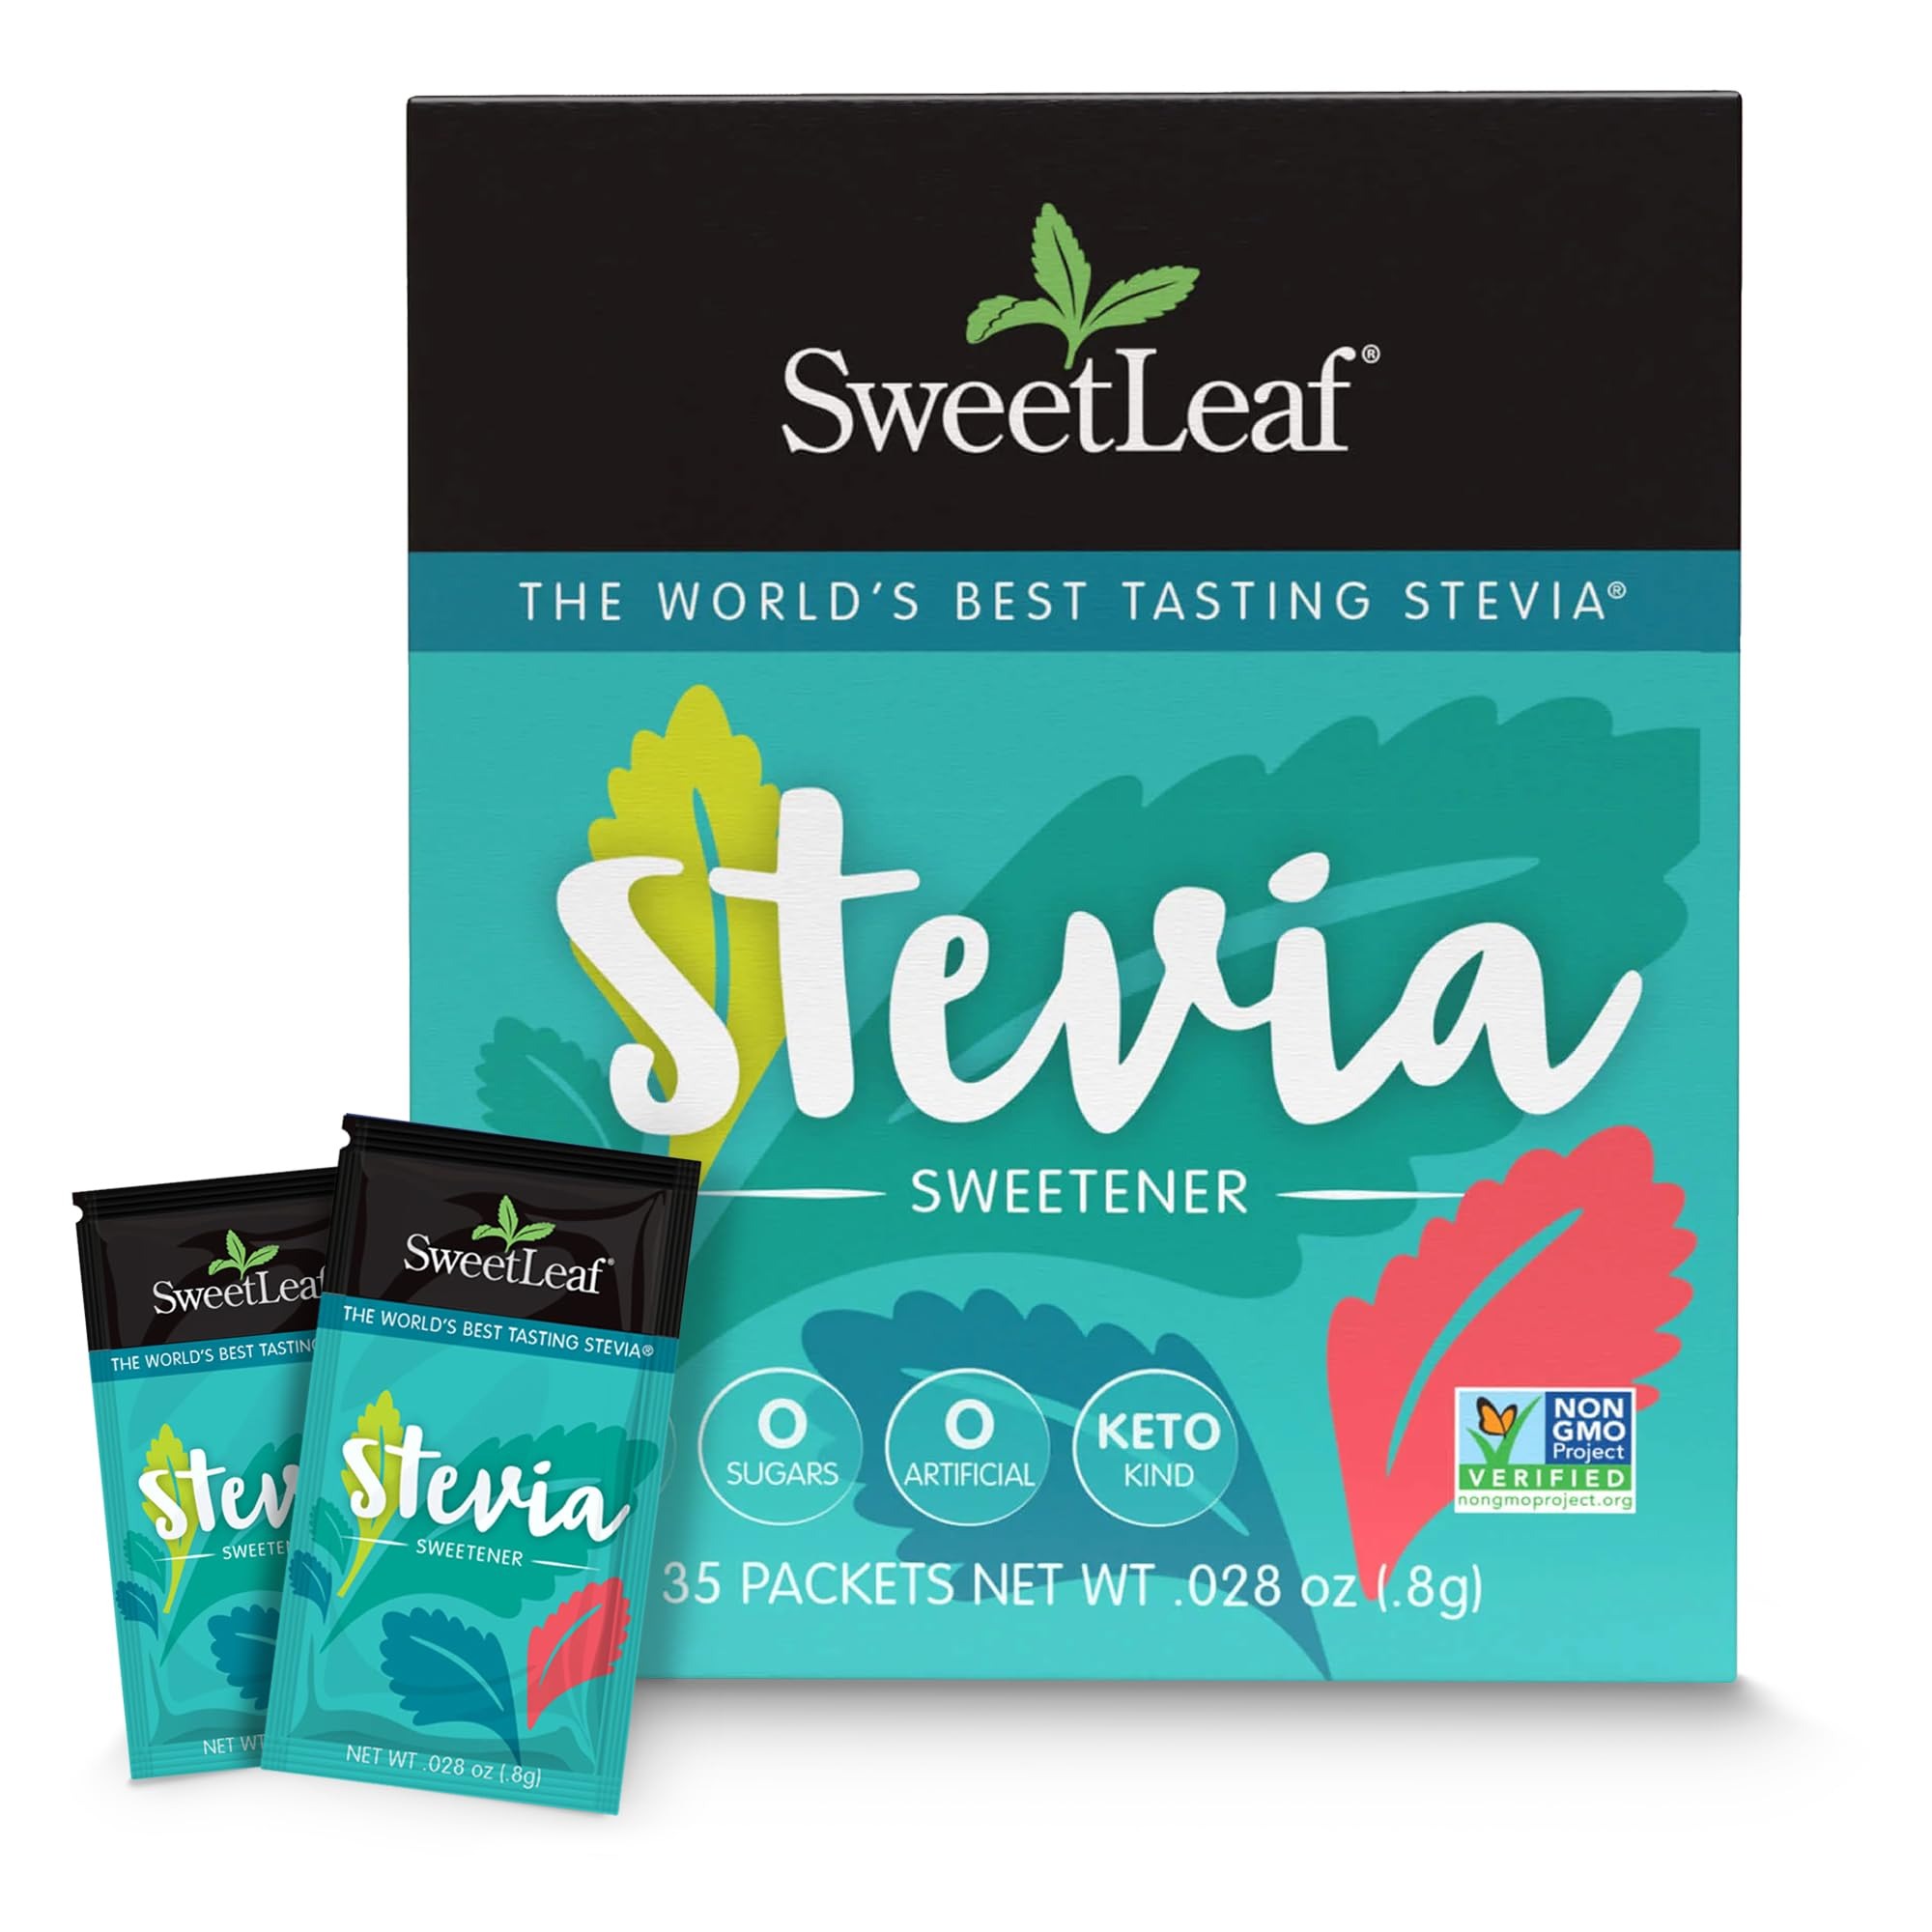
Item Name: SweetLeaf Stevia Powder Packets - Zero Calorie Sweetener with Stevia Leaf Extract, No Artificial Sweetener Additive, Sugar Free, Keto Friendly, Non GMO, Gluten Free - 35 Packets (Pack of 1)
Bullet Point 1: ZERO CALORIE SWEETENER: Our stevia sweetener packets deliver satisfying sweetness without the added sugars. Enjoy the taste you love with zero calories, perfect for enhancing your favorite recipes
Bullet Point 2: SWEETEN YOUR FAVORITES: SweetLeaf's Stevia Packets are a zero-calorie option with natural flavors for coffee, smoothies, baking, and more. You're in control of every delicious choice
Bullet Point 3: CONVENIENT FOR ON THE GO: With these packets of single servings of stevia extract powder, you can take a bit of sweetness everywhere you go for your favorite meals and drinks
Bullet Point 4: NO ADDED SUGAR: Enhance your favorite recipes by replacing sugar, not the taste. SweetLeaf's stevia is sweetened by nature with no sugars, calories, or artificial sweeteners
Bullet Point 5: PERFECT FOR EVERY LIFESTYLE: Our delicious stevia powder is keto friendly with zero calories or carbs. Enjoy naturally sweet flavor with no artificial ingredients or bitter aftertaste
Value: 35.0
Unit: ct

Price: 4.29